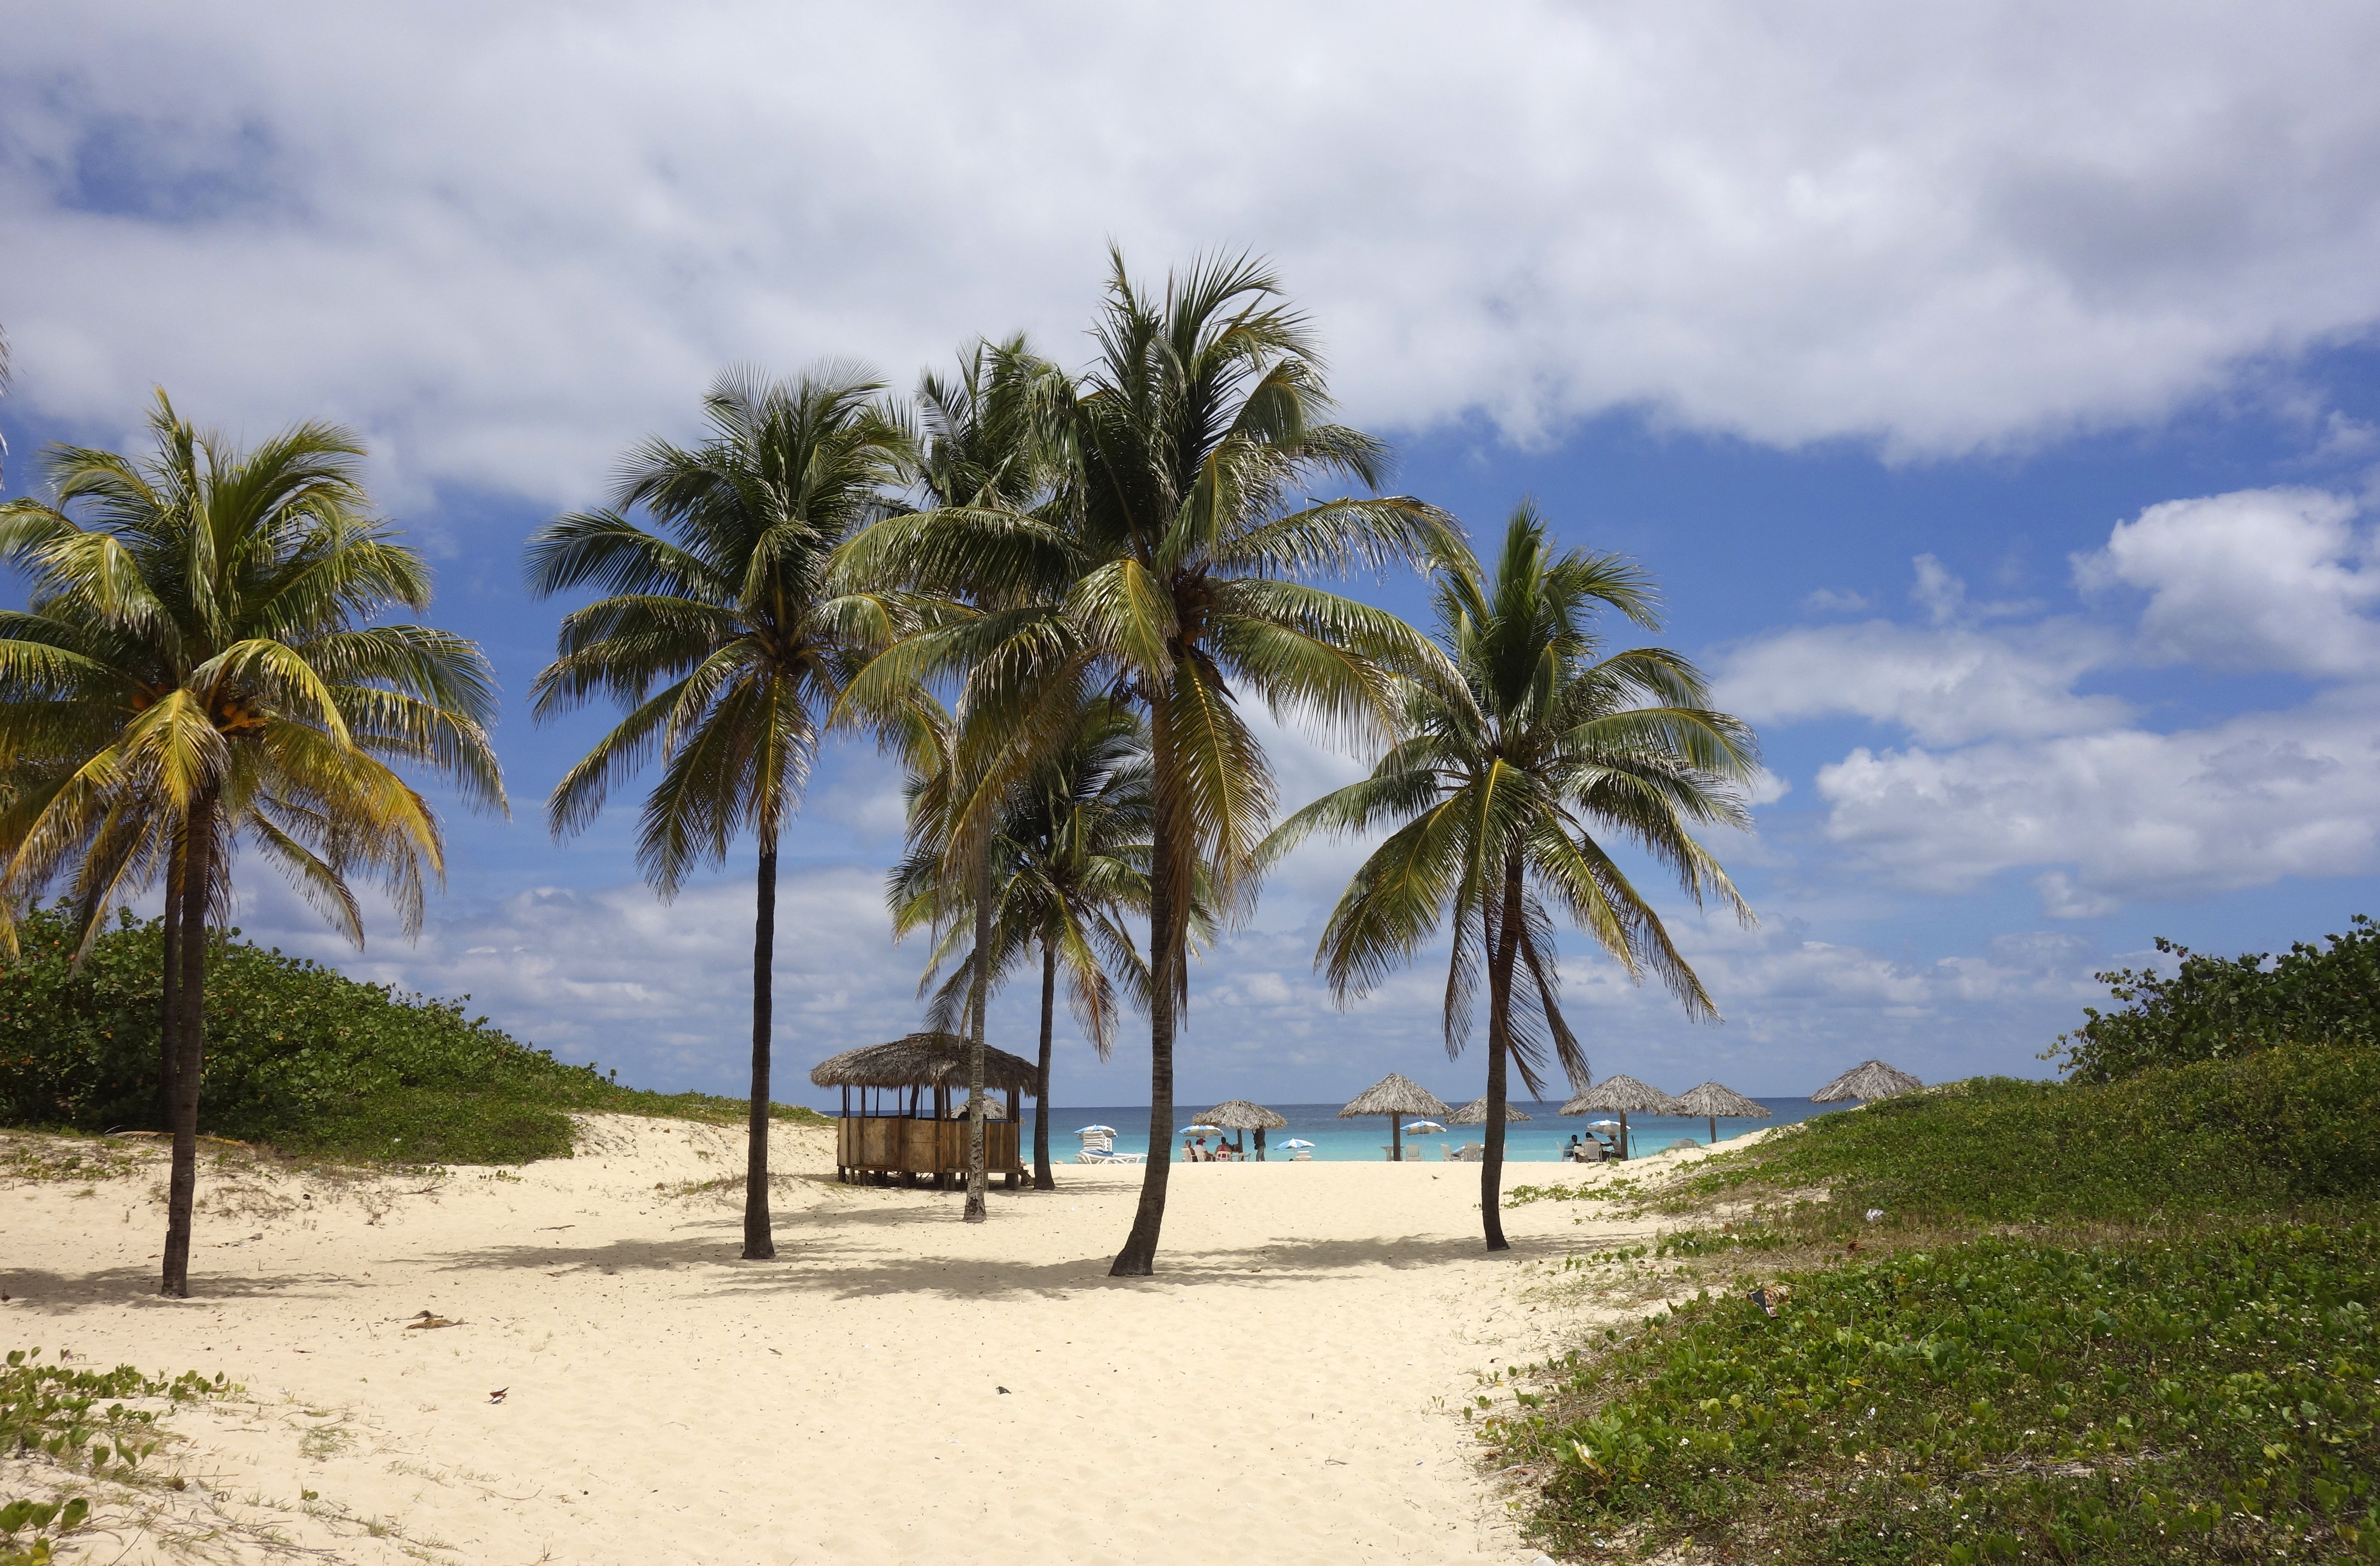
warm, sea, sand, summer, sun, holidays, vacation, latin america, caribbean, mexico, tropical, exotic, island, landscape, sand dunes, paradise, cocktail, bar, beach club pavillon, umbrella, happiness, happy, joy, dream, delight, enjoy, peace, relaxation, wellness, water, waves, blue, sky, ocean, surfing, palm tree, palm trees, cuba, havanna, tree, tropics, beach, vegetation, arecales, daytime, woody plant, elaeis, shore, attalea speciosa, plant, coast, cloud, coconut, coastal and oceanic landforms, bay, date palm, tourism, cay